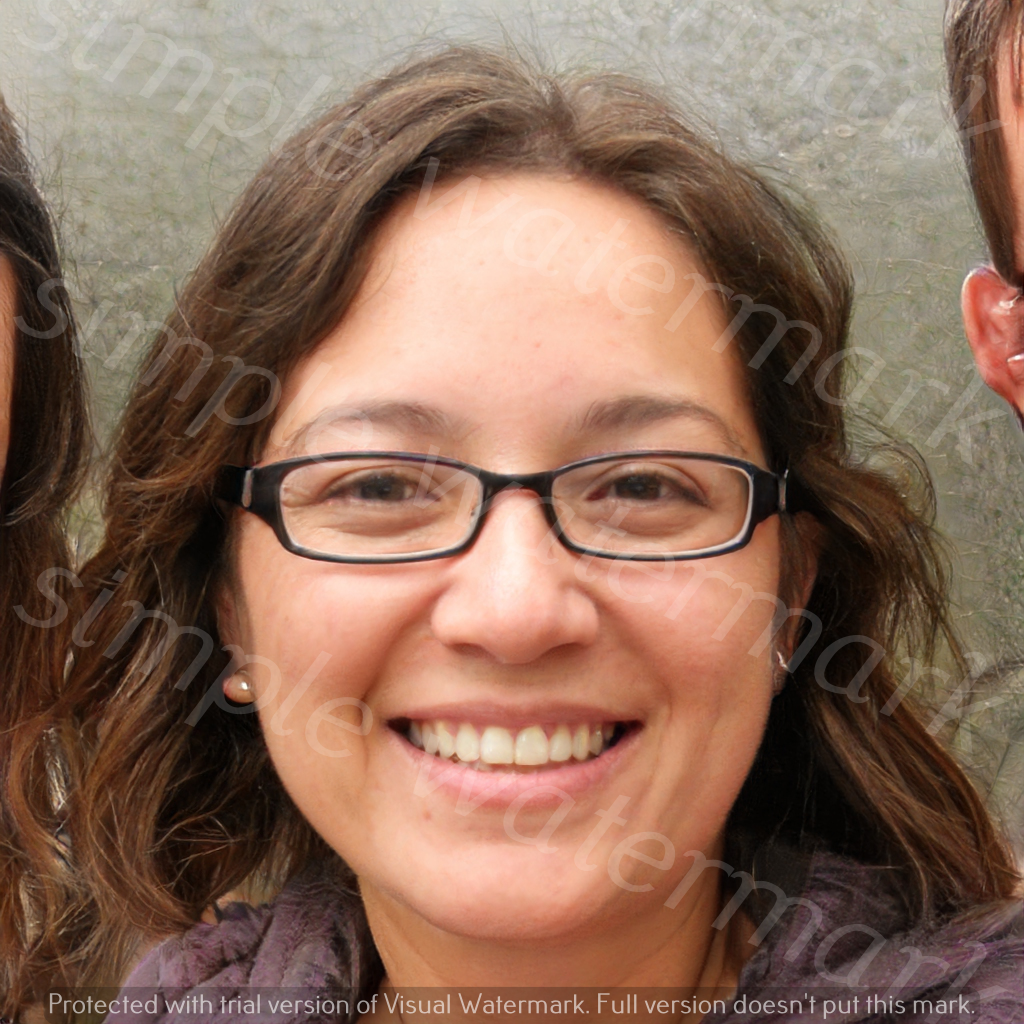
Label: Watermark